The Hell of Manitoba

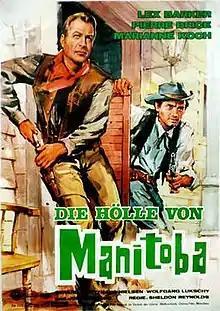

The Hell of Manitoba is a 1965 West-German-Spanish-Italian western film directed by Sheldon Reynolds and starring Lex Barker, Pierre Brice and Gérard Tichy. In the United States it was released under the alternative title of A Place Called Glory.